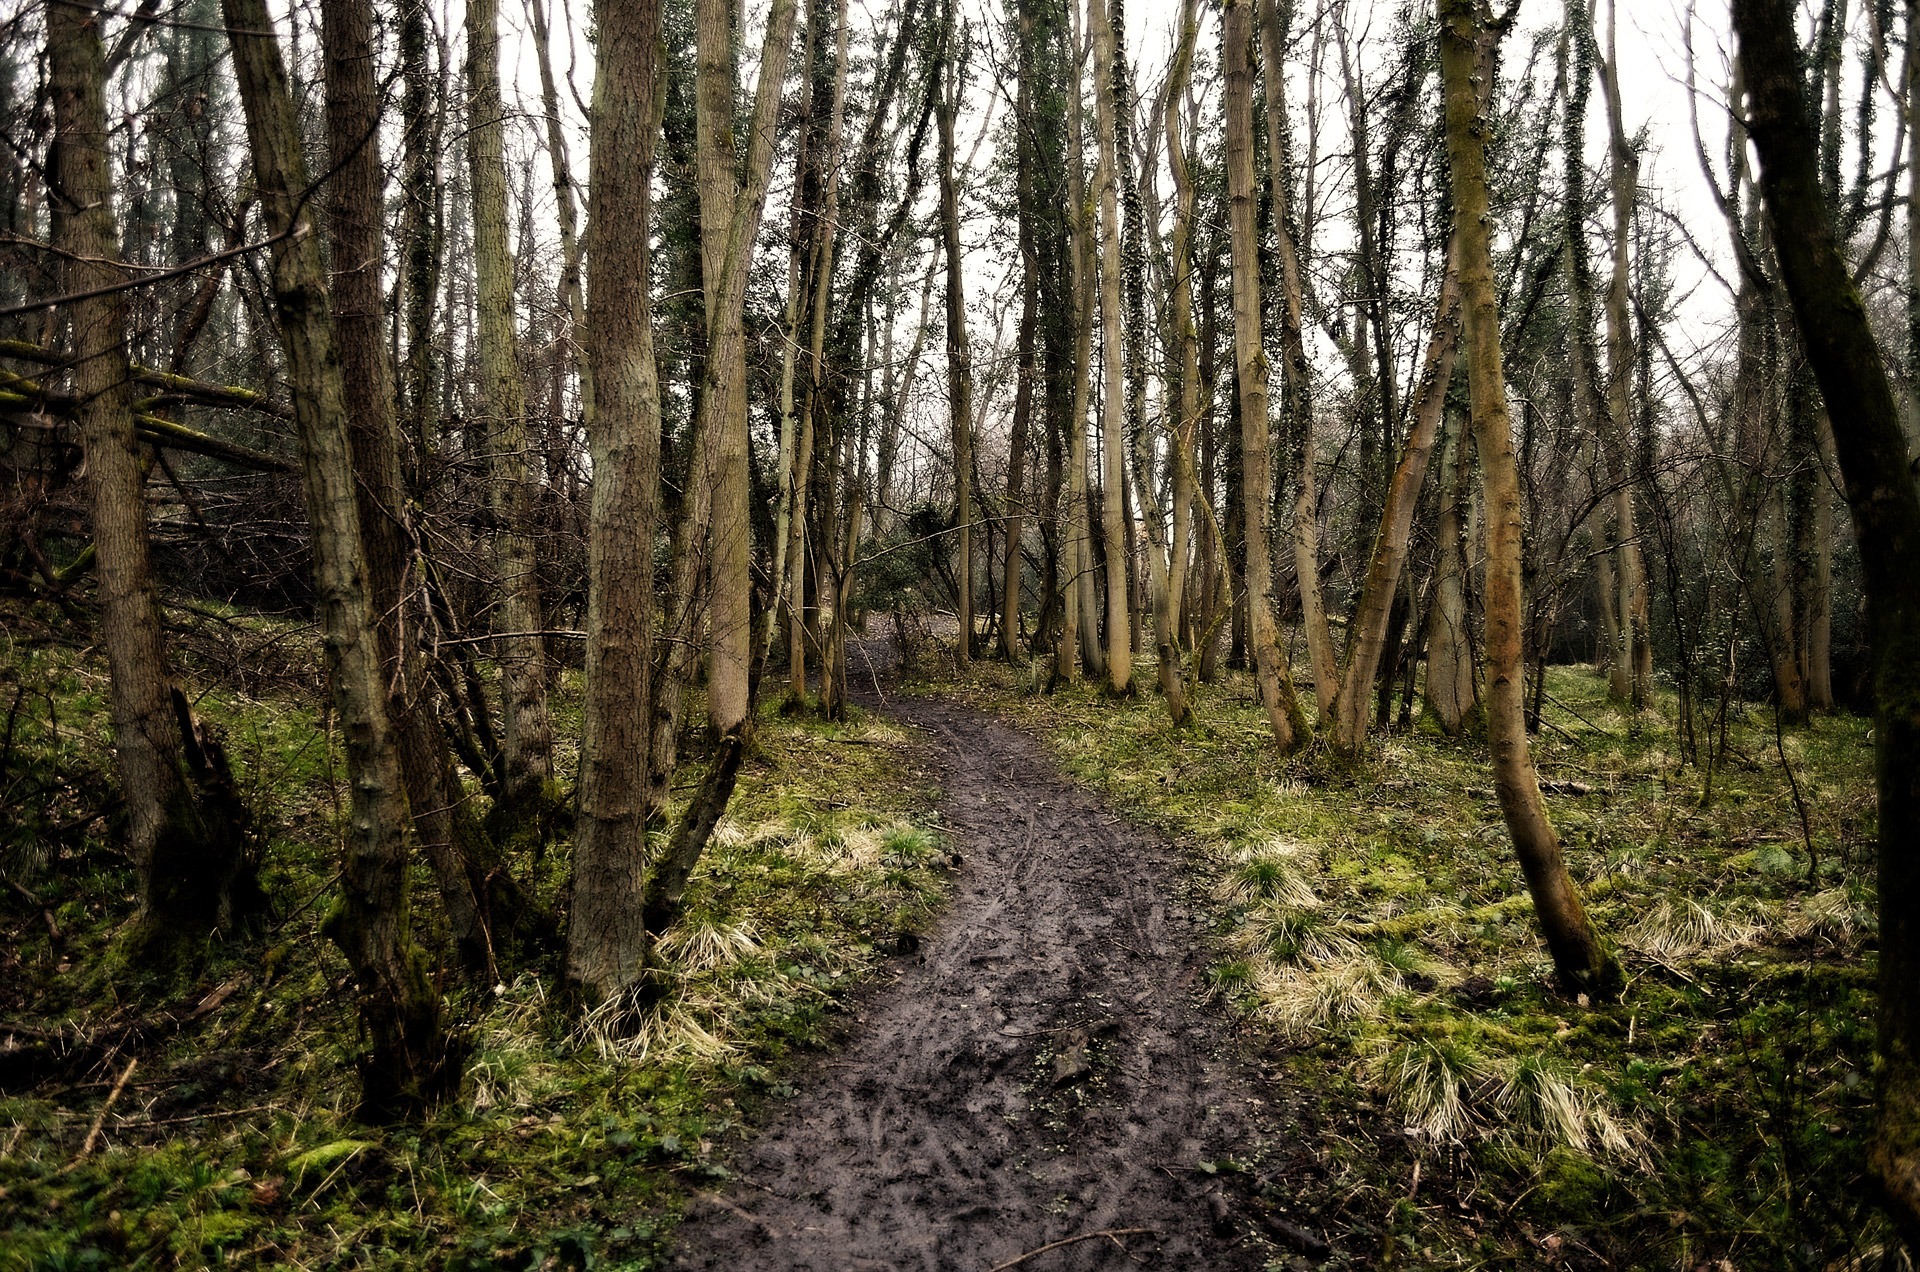
landscape, tree, nature, forest, path, wilderness, plant, trail, sunlight, spring, green, mud, autumn, season, ridge, trees, tribe, spruce, rainforest, deciduous, wetland, grove, woodland, habitat, tribes, ecosystem, biome, old growth forest, natural environment, geographical feature, woody plant, temperate broadleaf and mixed forest, temperate coniferous forest